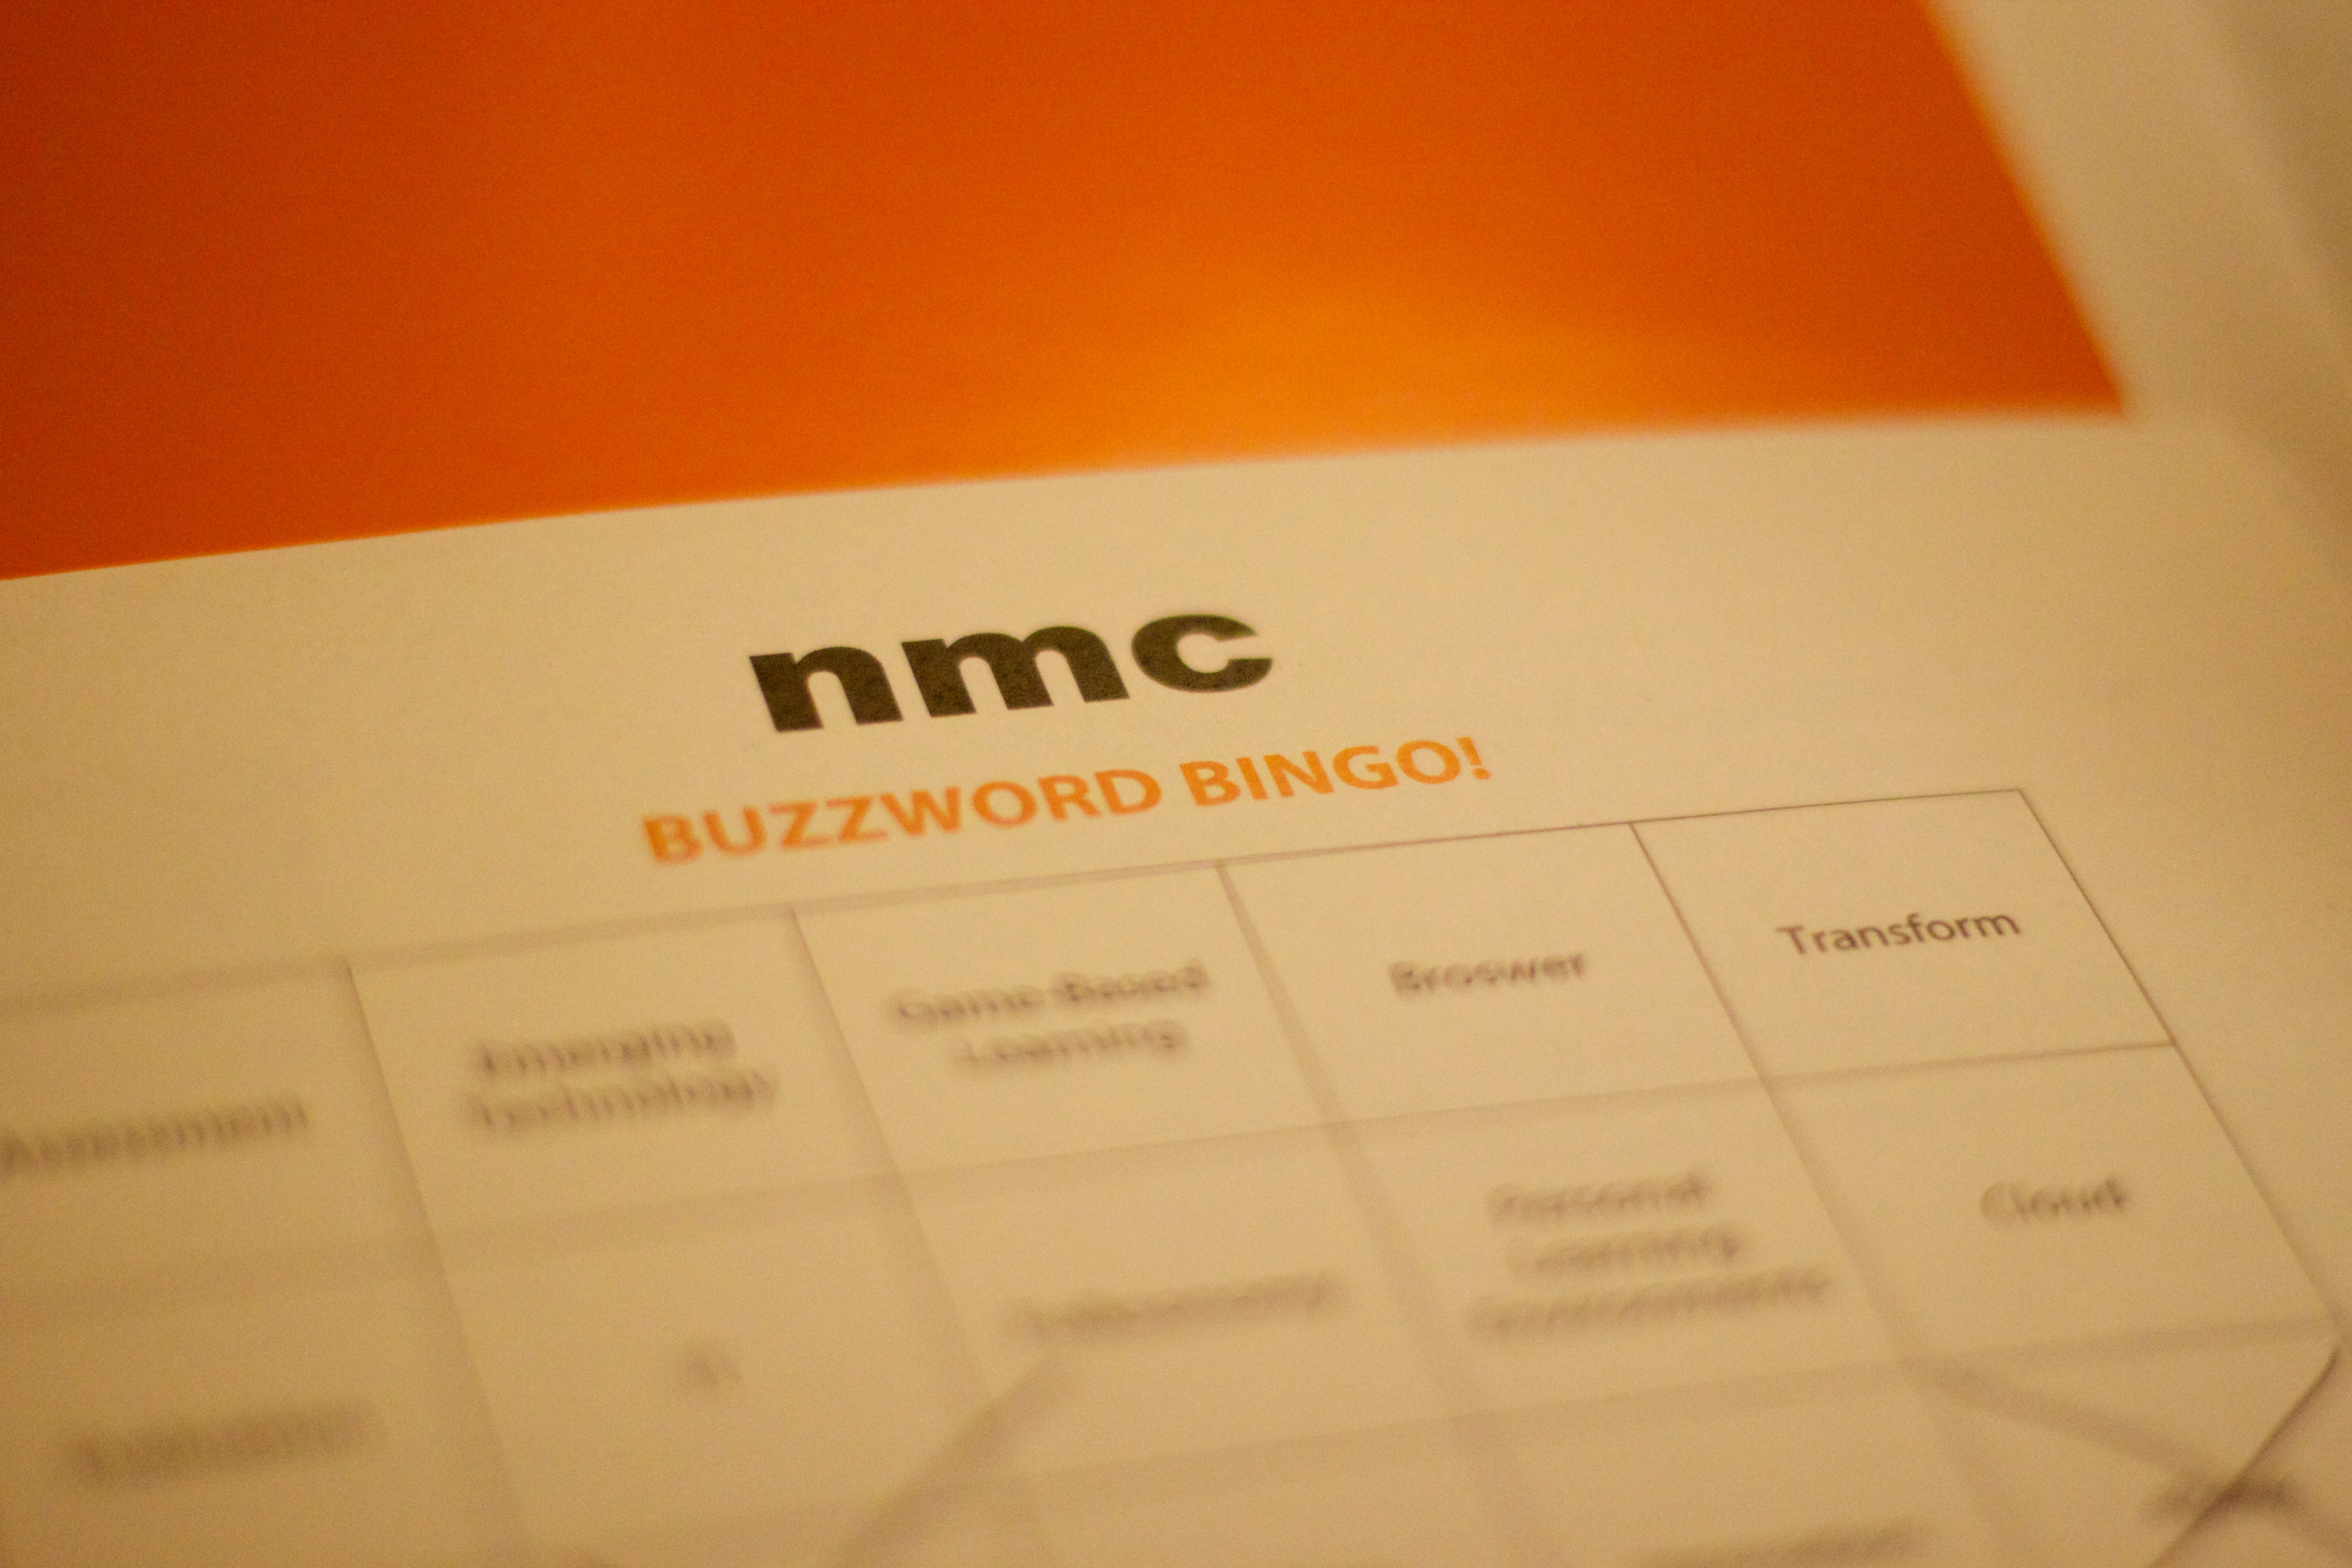
writing, color, brand, design, text, document, shape, clab, nmc